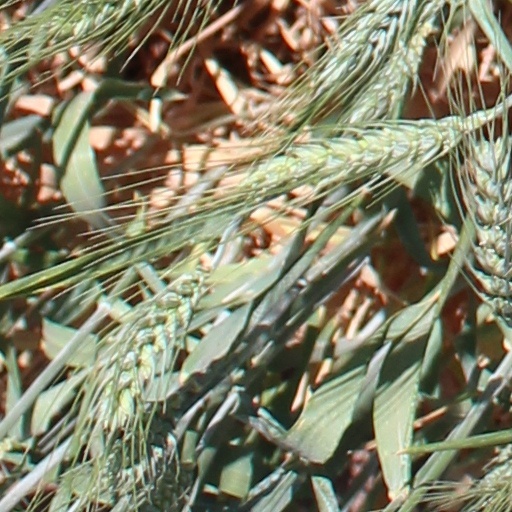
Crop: wheat